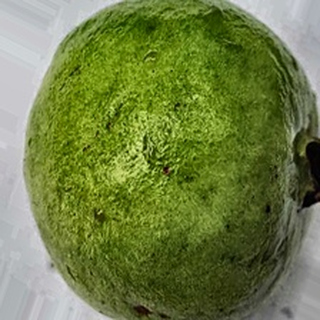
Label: healthy_guava